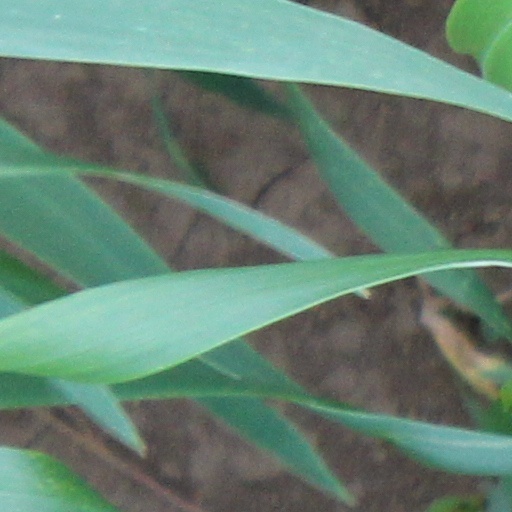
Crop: wheat